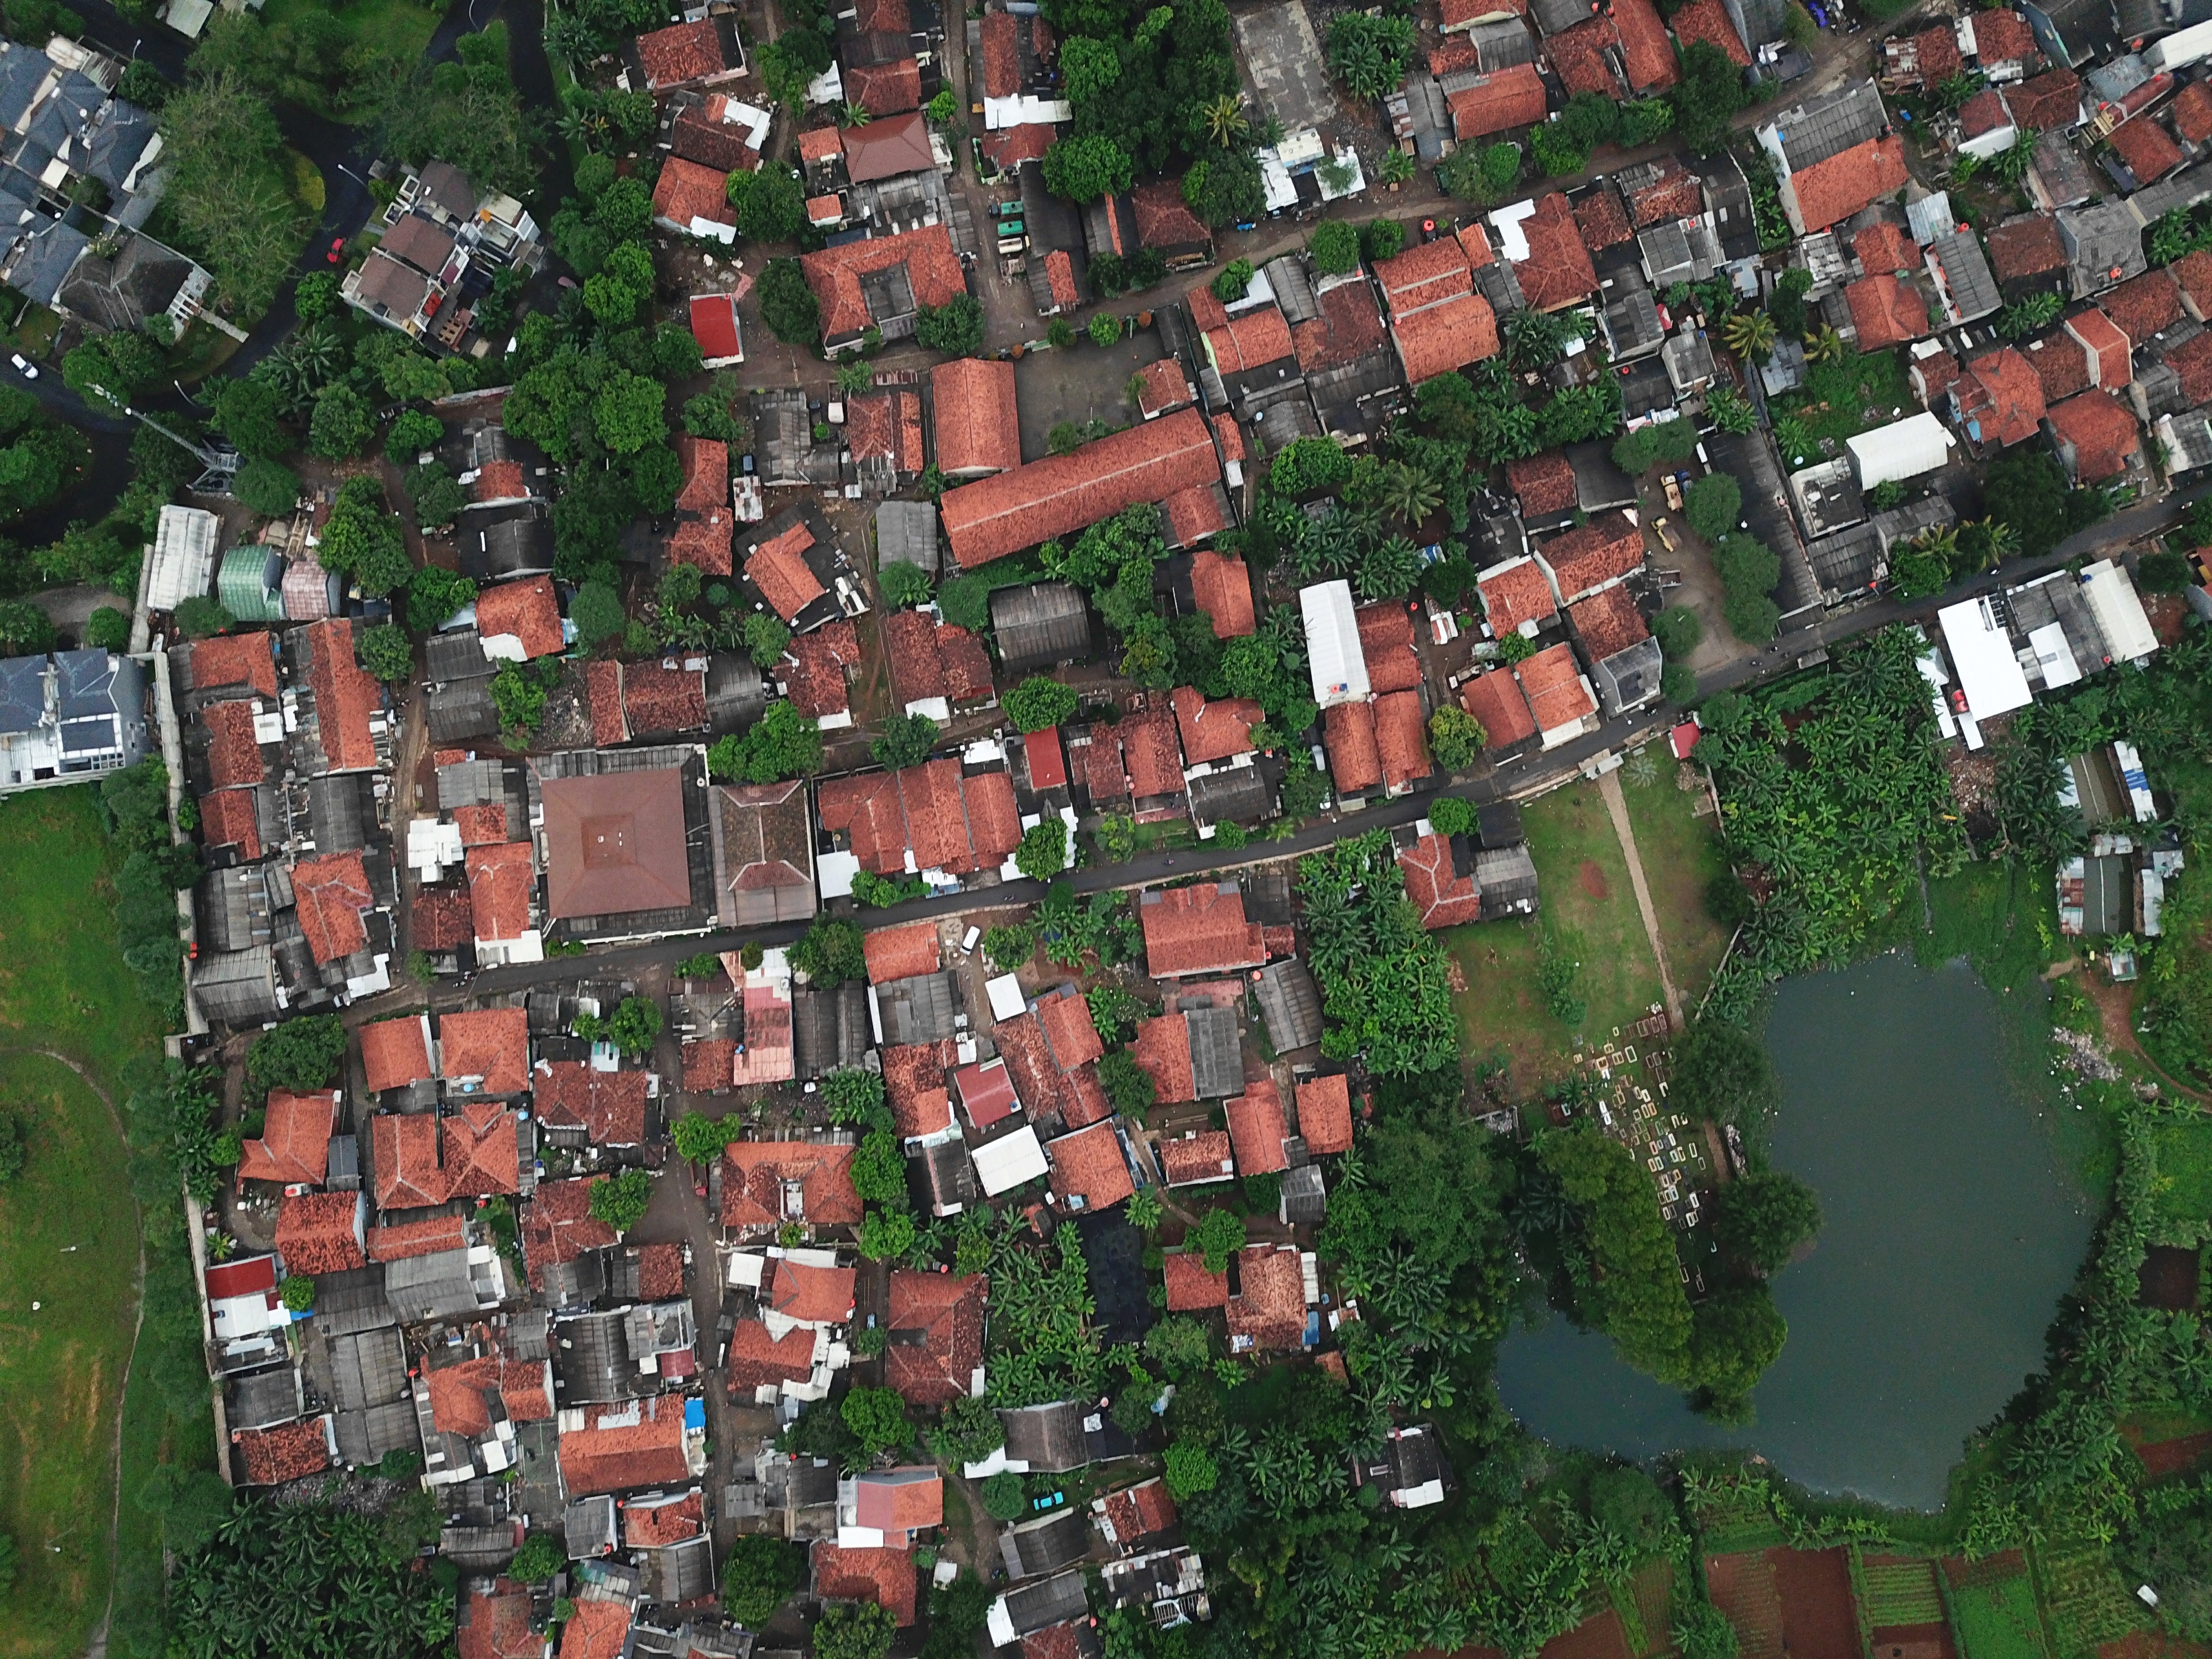
aerial photography, residential area, suburb, bird's eye view, neighbourhood, urban design, urban area, human settlement, landscape, photography, metropolitan area, land lot, city, village